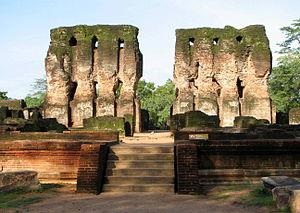
Palais royal, Polonnawura, Sri Lanka
Polonnâruvâ, est une ville du district de Polonnaruwa dans la Province du Centre-Nord du Sri Lanka.